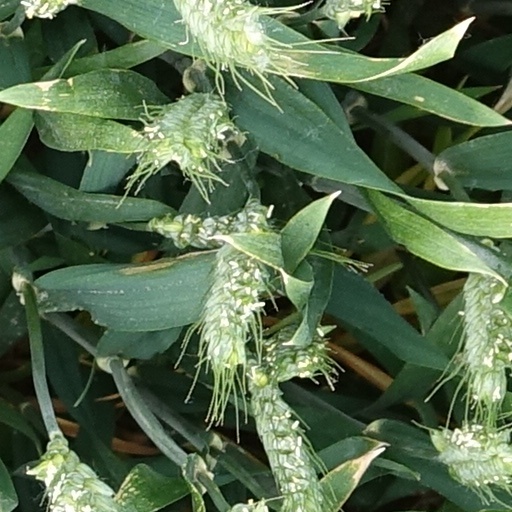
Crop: wheat